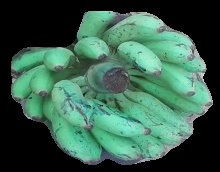
Variety: elakki-bale
Grade: grade3